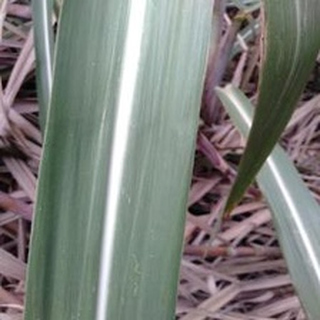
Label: healthy_sugarcane